Emma Crum

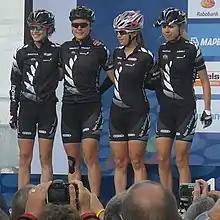
Emma Crum at the 2012 UCI Road World Championships

Emma Crum (born 28 January 1989) is a road cyclist from New Zealand. She participated at the 2010 UCI Road World Championships and 2012 UCI Road World Championships.